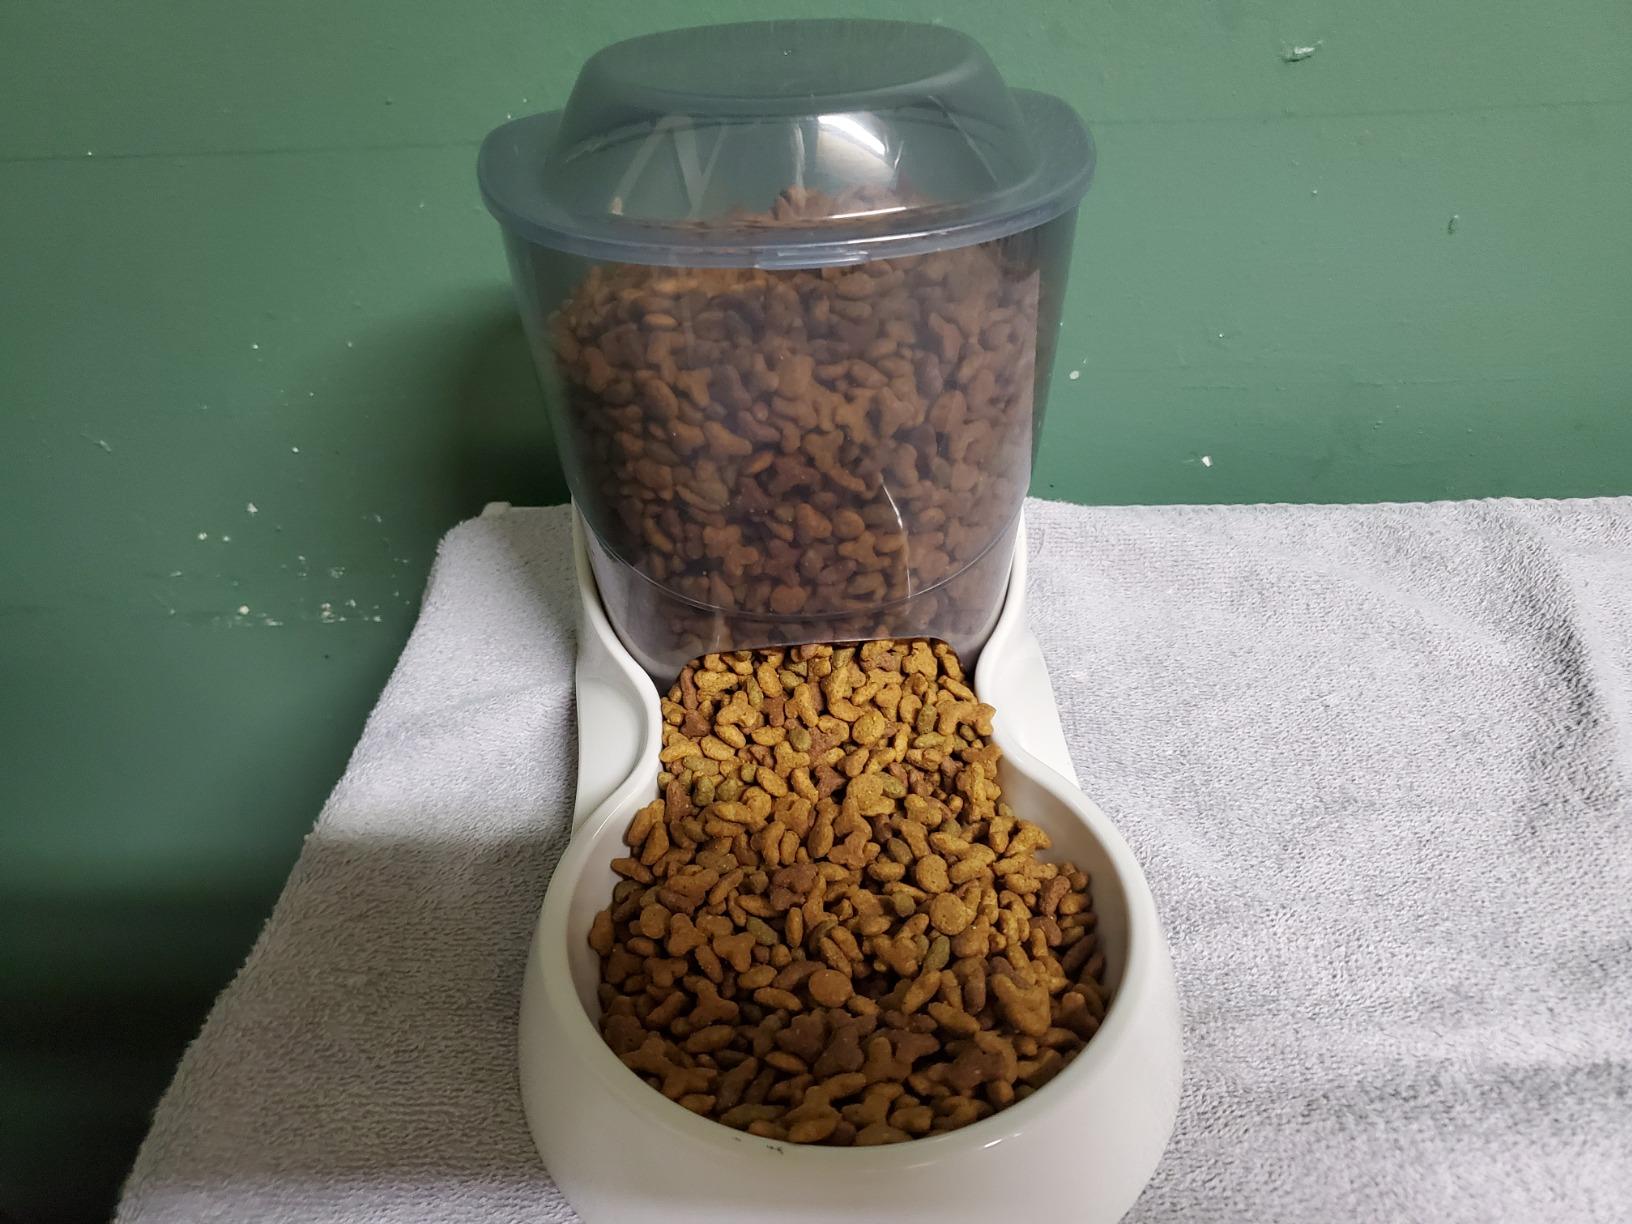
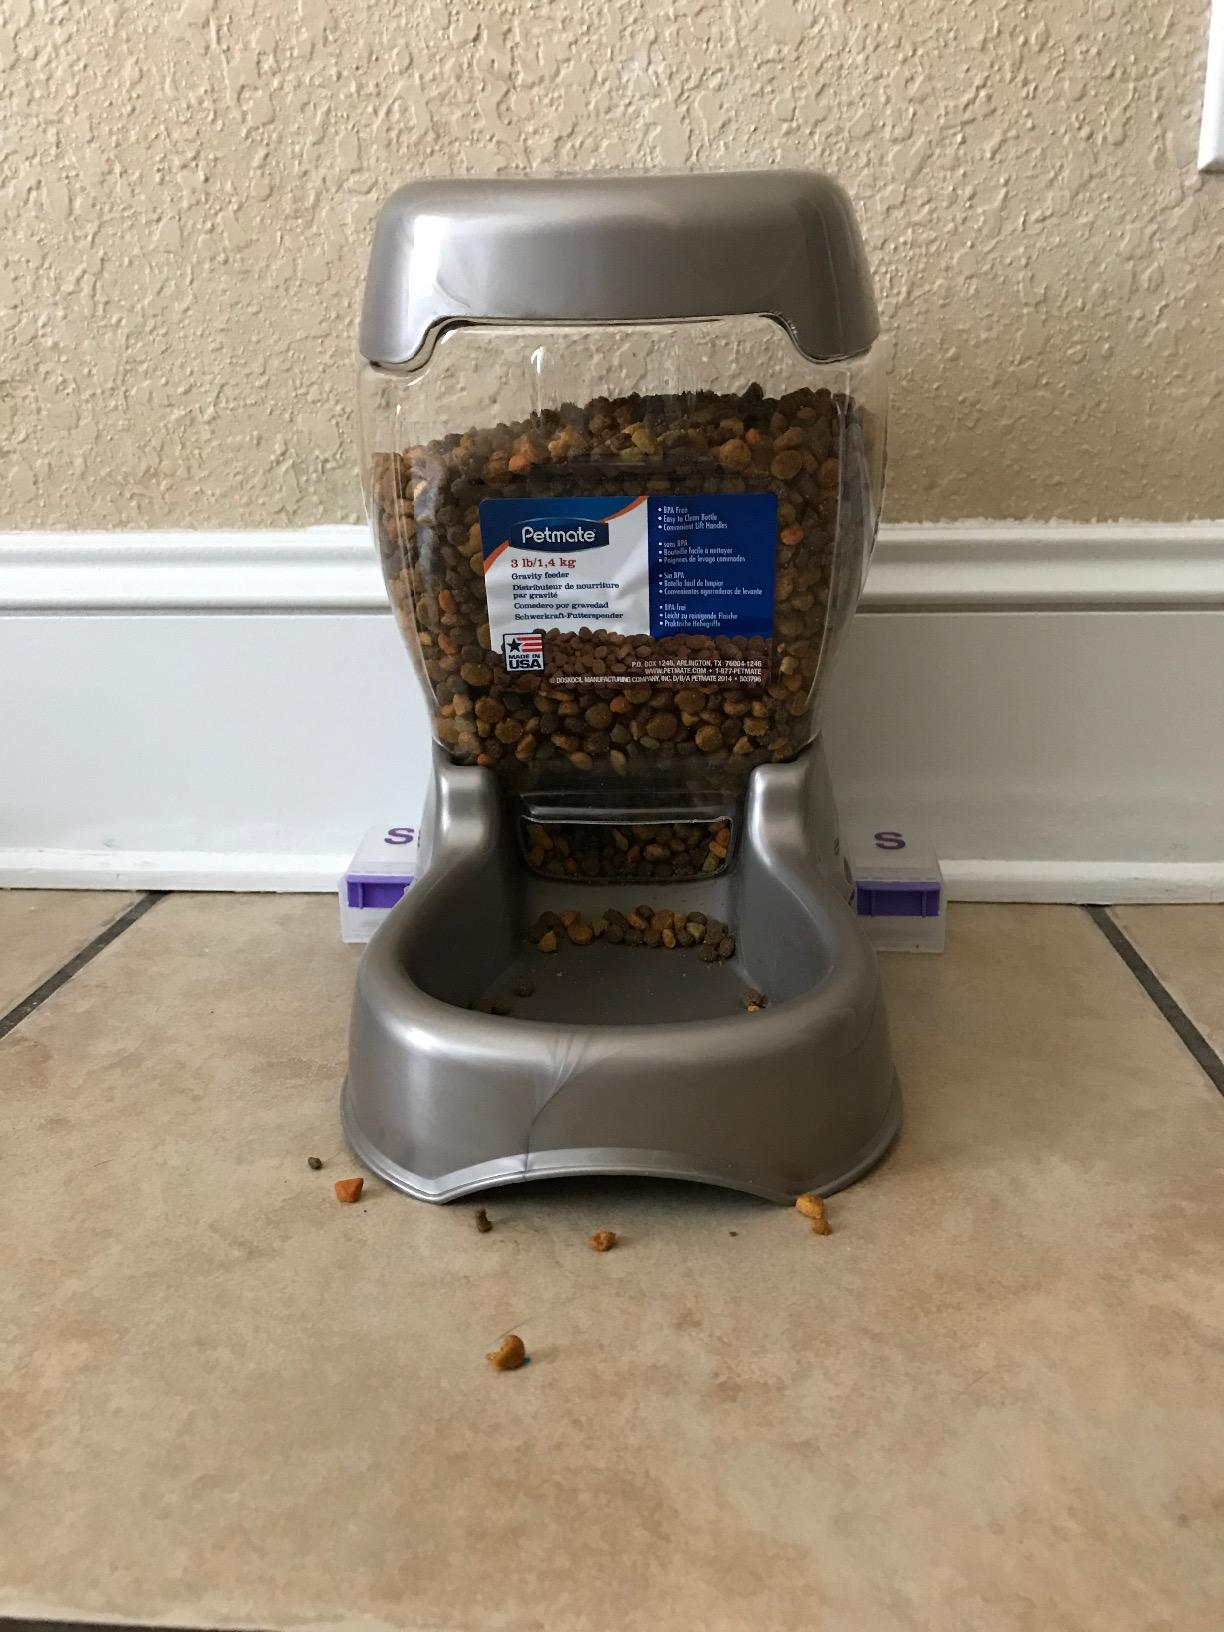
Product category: items_feeder
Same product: no